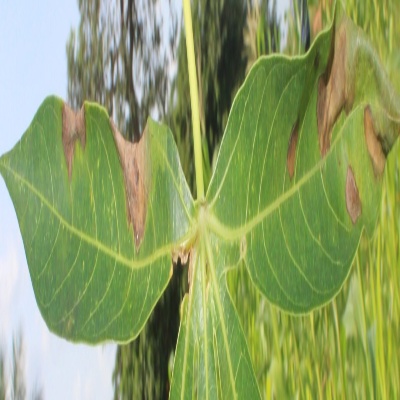
Crop: Cassava
Condition: bacterial blight